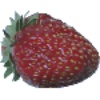
Label: Strawberry Wedge 1